Transport in Beijing

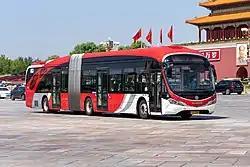
Beijing Bus No. 1 on Chang'an Boulevard at Tiananmen Square.

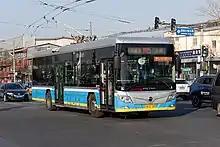
A Beijing trolleybus.

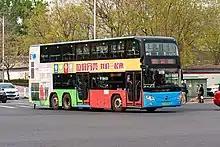
Double-Decker Bus No. 141 in Beijing

The Beijing Public Transport Holdings, Ltd. ("BPT") is the main bus and trolleybus operator in the city. It is owned by the city and, as of 2009, operated nearly 28,000 buses (including trolleybuses) on 882 bus routes and delivered 5.03 billion rides in 2009. in 2011, Beijing had more than 28,343 buses carrying over 13.39 million person/trips a day. Over 1,100 Dual-mode trolleybuses operate on 29 routes and is gradually being expanded to combat urban air pollution. BPT also currently operates 4 bus rapid transit lines.